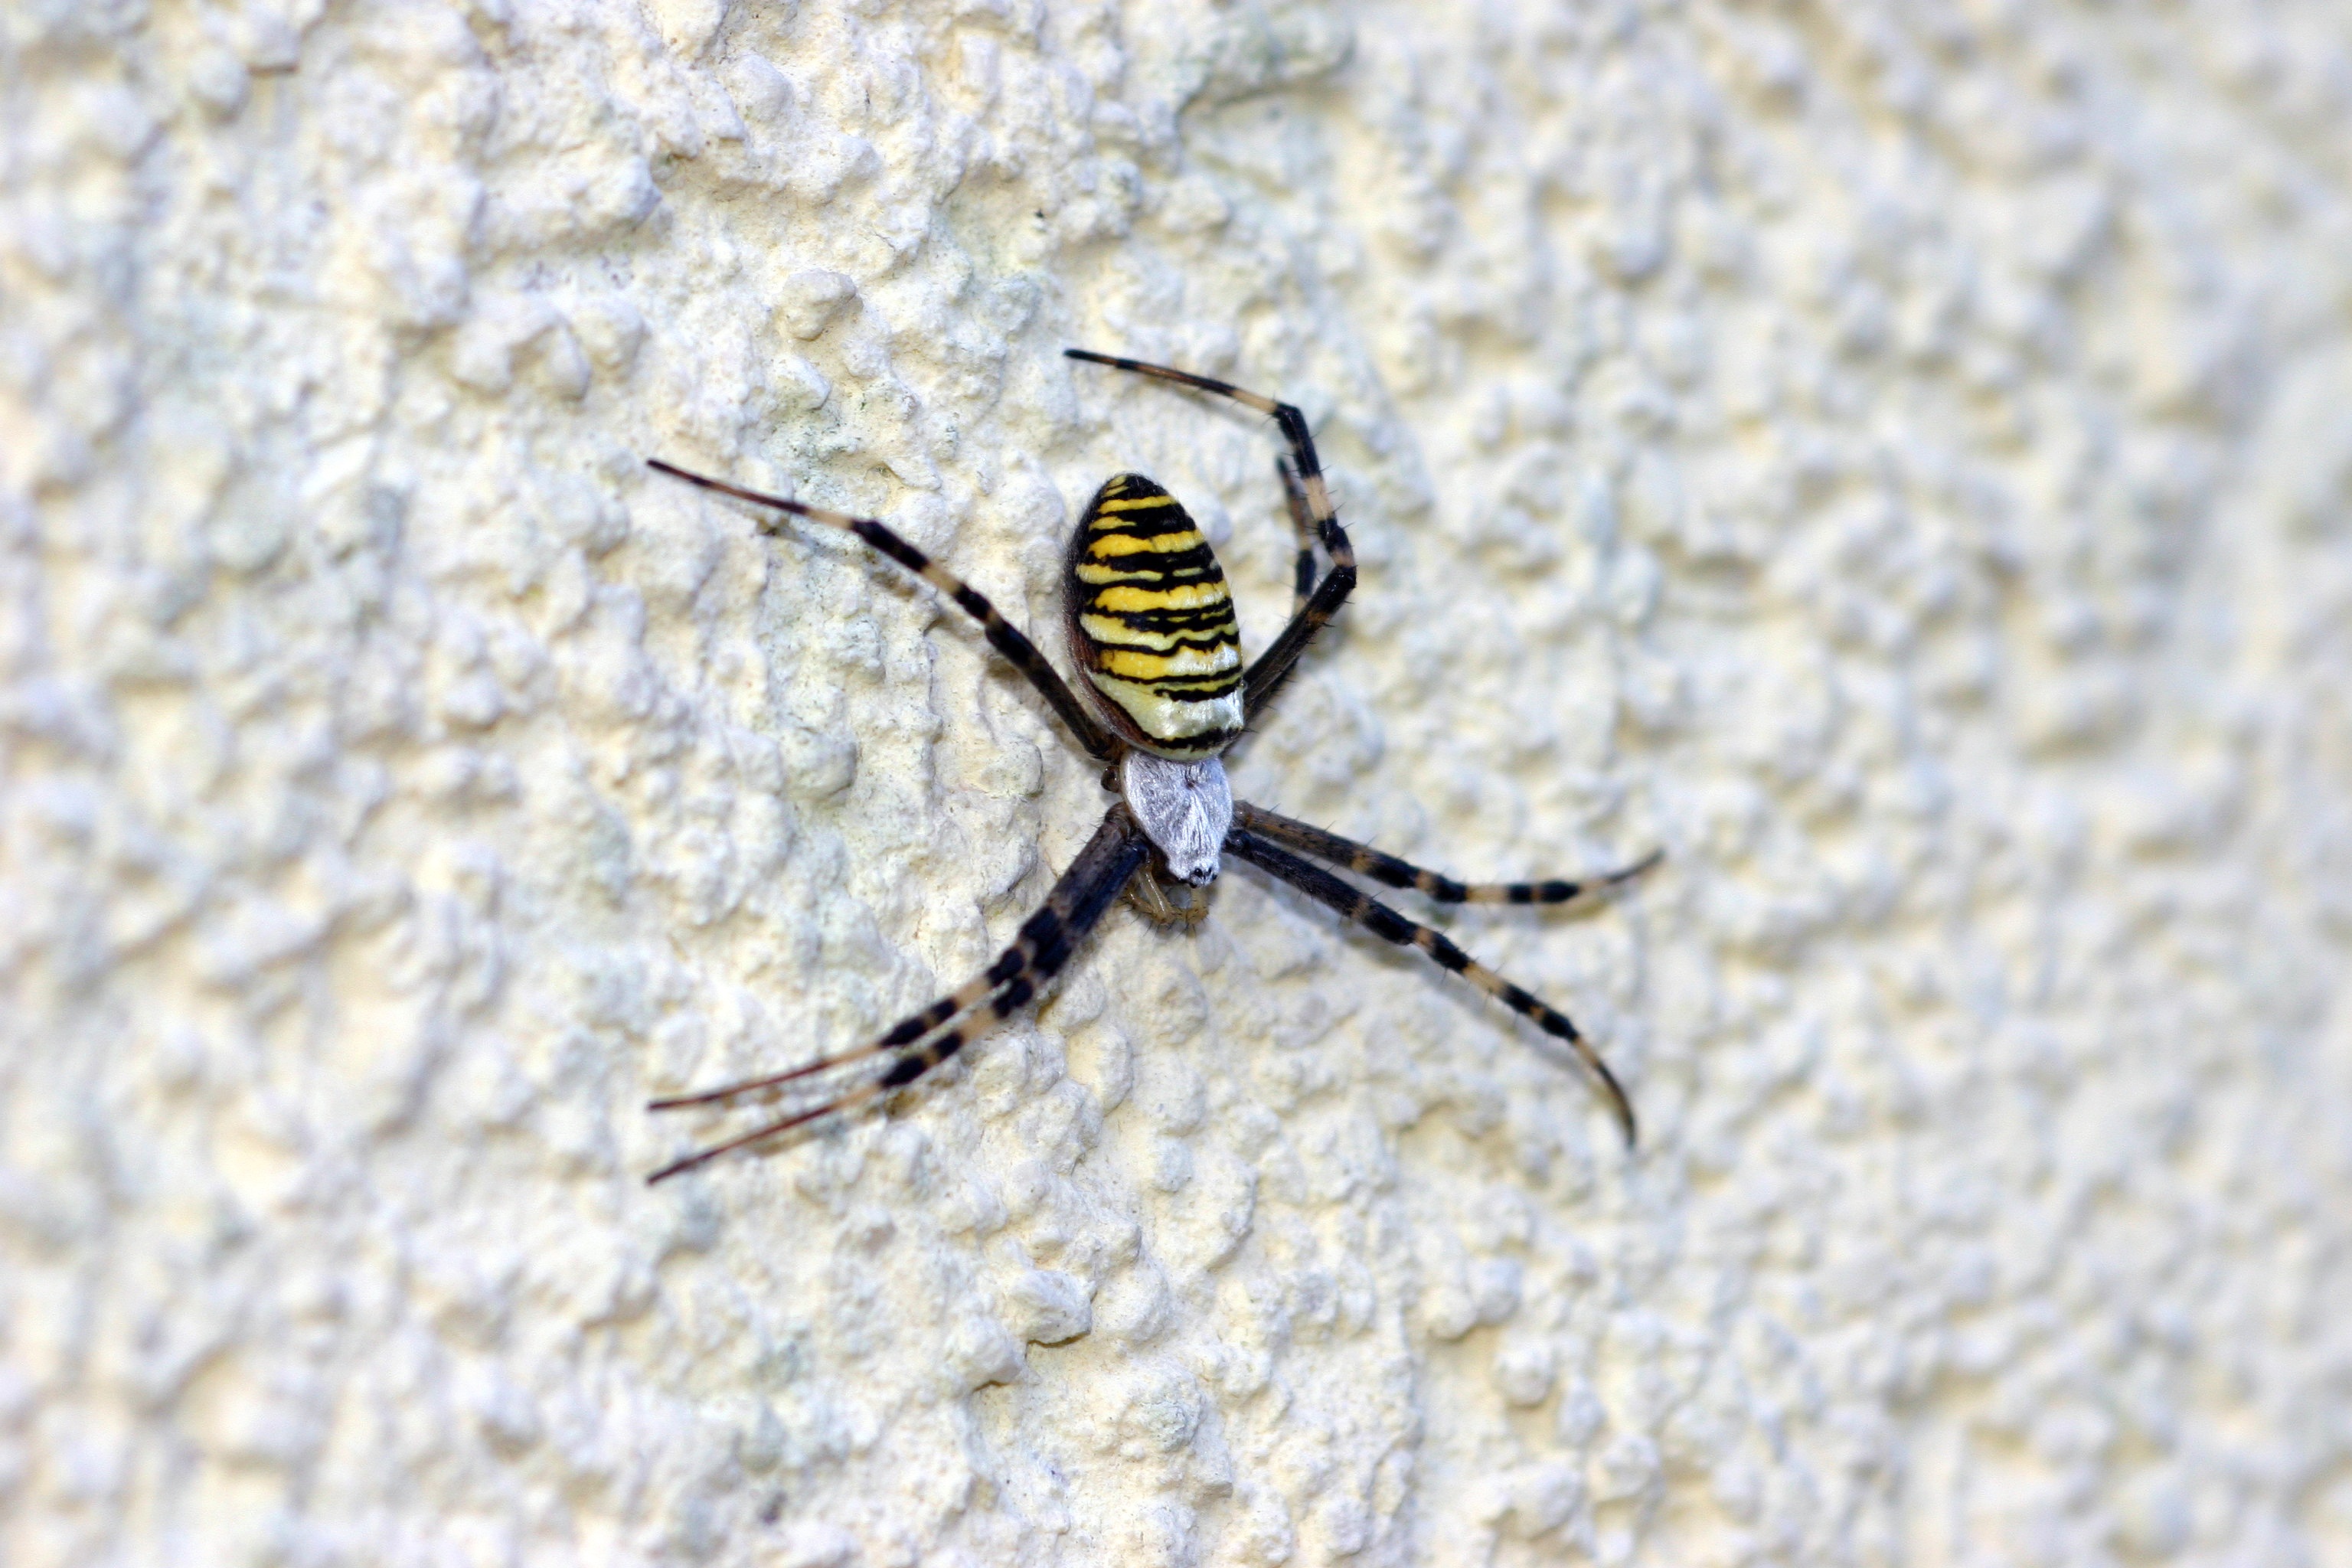
photography, insect, fauna, invertebrate, close up, spider, toxic, network, macro photography, arthropod, wolf spider, wasp spider, orb weaver spider, structural plaster